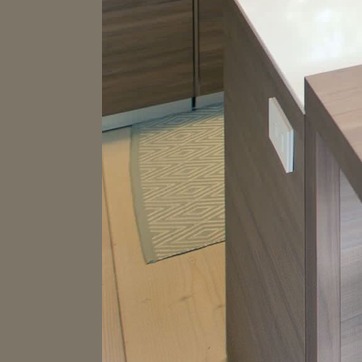
Material: carpet